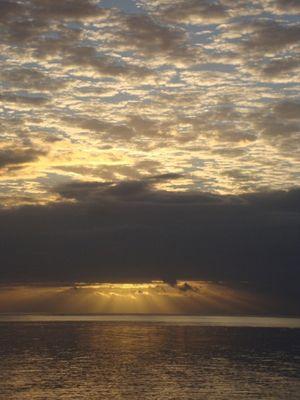
Coucher de soleil à la plage de Tangadyu
Koumac est une commune française de Nouvelle-Calédonie, située dans la Province Nord, à environ 362 km de Nouméa soit 4 heures de route ou à 40 minutes d'avion ; sur la RT1, à 60 km au sud-est de Poum, à 160 km au nord-ouest de Voh, à 40 km au sud-ouest de Ouégoa et 70 de Pouébo.